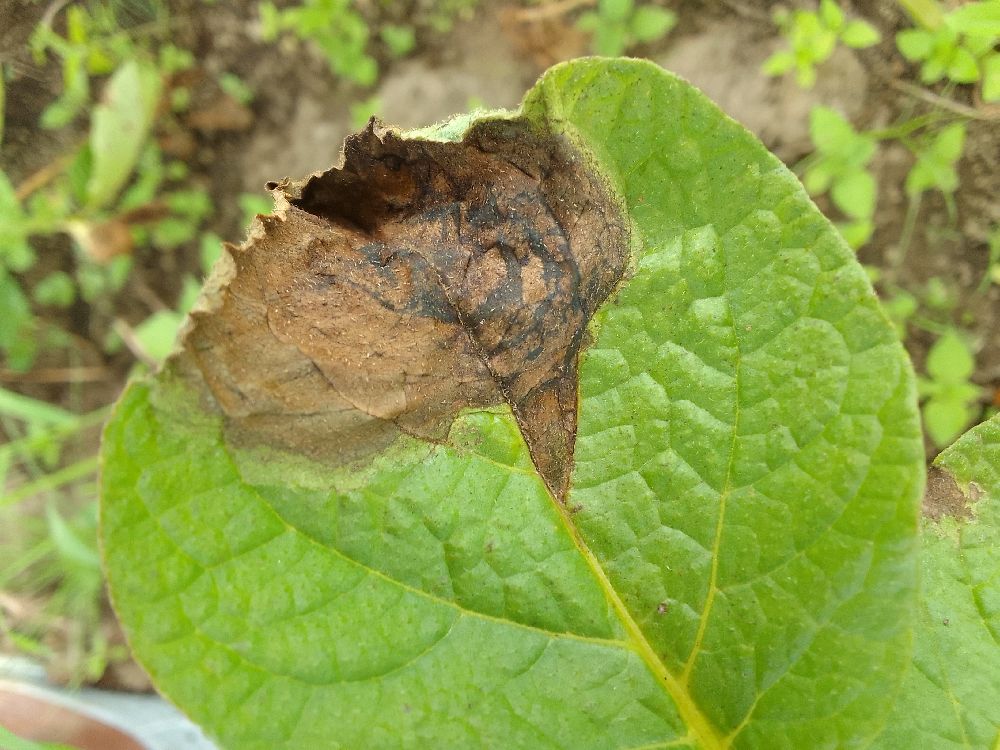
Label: Late blight